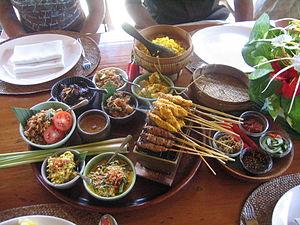
La cuisine balinaise est la cuisine des Balinais et de l'île volcanique de Bali. Elle utilise une riche variété d'épices, de légumes, de viandes et de poissons. Variante de la cuisine indonésienne, elle mélange des éléments indigènes et des influences du reste de l'Indonésie, de Chine et d'Inde. Les habitants étant hindous, les traditions culinaires sont relativement distinctes du reste de l'Indonésie.